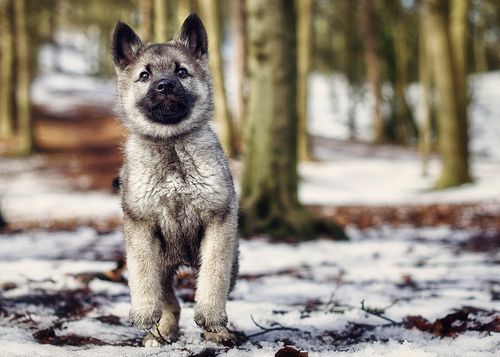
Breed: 217-n000046-Norwegian_elkhound